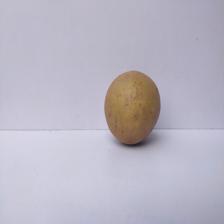
Size: Large